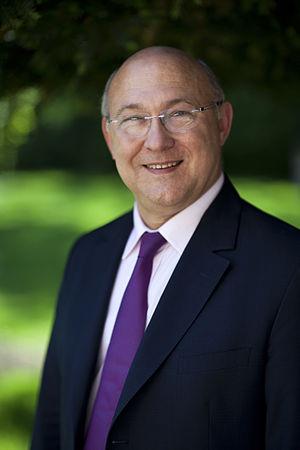
Portrait du ministre du Travail, de l'Emploi, de la Formation professionnelle et du Dialogue social
Le gouvernement Édith Cresson est le gouvernement de la République française du 15 mai 1991 au 2 avril 1992. Troisième gouvernement du deuxième mandat du président de la République François Mitterrand, il est dirigé par Édith Cresson, première et encore aujourd'hui seule femme à avoir dirigé un gouvernement français.
Le deuxième gouvernement Jean-Marc Ayrault est le trente-sixième gouvernement de la Cinquième République française. Après avoir présenté la démission de son gouvernement à la suite des élections législatives, le Premier ministre sortant Jean-Marc Ayrault est, en application de l'article 8 de la Constitution, reconduit dans ses fonctions par un décret du président de la République en date du 18 juin 2012.
Le gouvernement Pierre Bérégovoy est le gouvernement de la République française du 2 avril 1992 au 29 mars 1993. Quatrième gouvernement du deuxième mandat du président de la République François Mitterrand, il est dirigé par Pierre Bérégovoy.